Japan–Myanmar relations

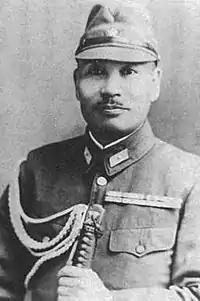
Suzuki Keiji, mentor of the Thirty Comrades

In April 1941, small groups of Burmese youth left Burma secretly to obtain military training to fight the British Colonists in the struggle for independence. They were sent by the Dobama Asiayone to get assistance from the Kuomintang in Guangzhou. However, they ran into the Japanese instead in Amoy and arrived in Japan later to be flown to occupied parts of Sanya, in order to receive military training by the Imperial Japanese Army. They were later moved to Formosa for security reasons and subsequently returned to Burma with the Japanese invasion in 1942. A Japanese officer called Suzuki Keiji, better known among the Burmese by his nom de guerre "Bo Mogyo" (Commander Thunderbolt) and head of a special intelligence unit called formed in order to support a national uprising in Burma, was the mentor and principal trainer of the Thirty Comrades.